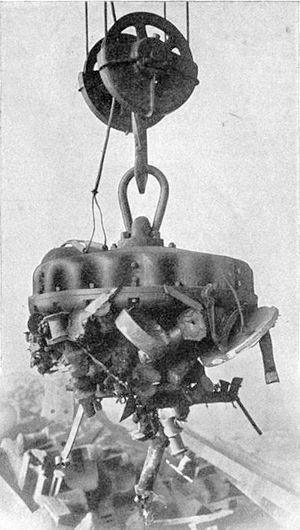
Un électroaimant produit un champ magnétique lorsqu'il est alimenté par un courant électrique : il convertit de l’énergie électrique en énergie magnétique. Il est constitué d’un bobinage et d’une pièce polaire en matériau ferromagnétique doux appelé cœur magnétique qui canalise les lignes de champ magnétique. Les électroaimants sont très largement utilisés dans l’industrie.